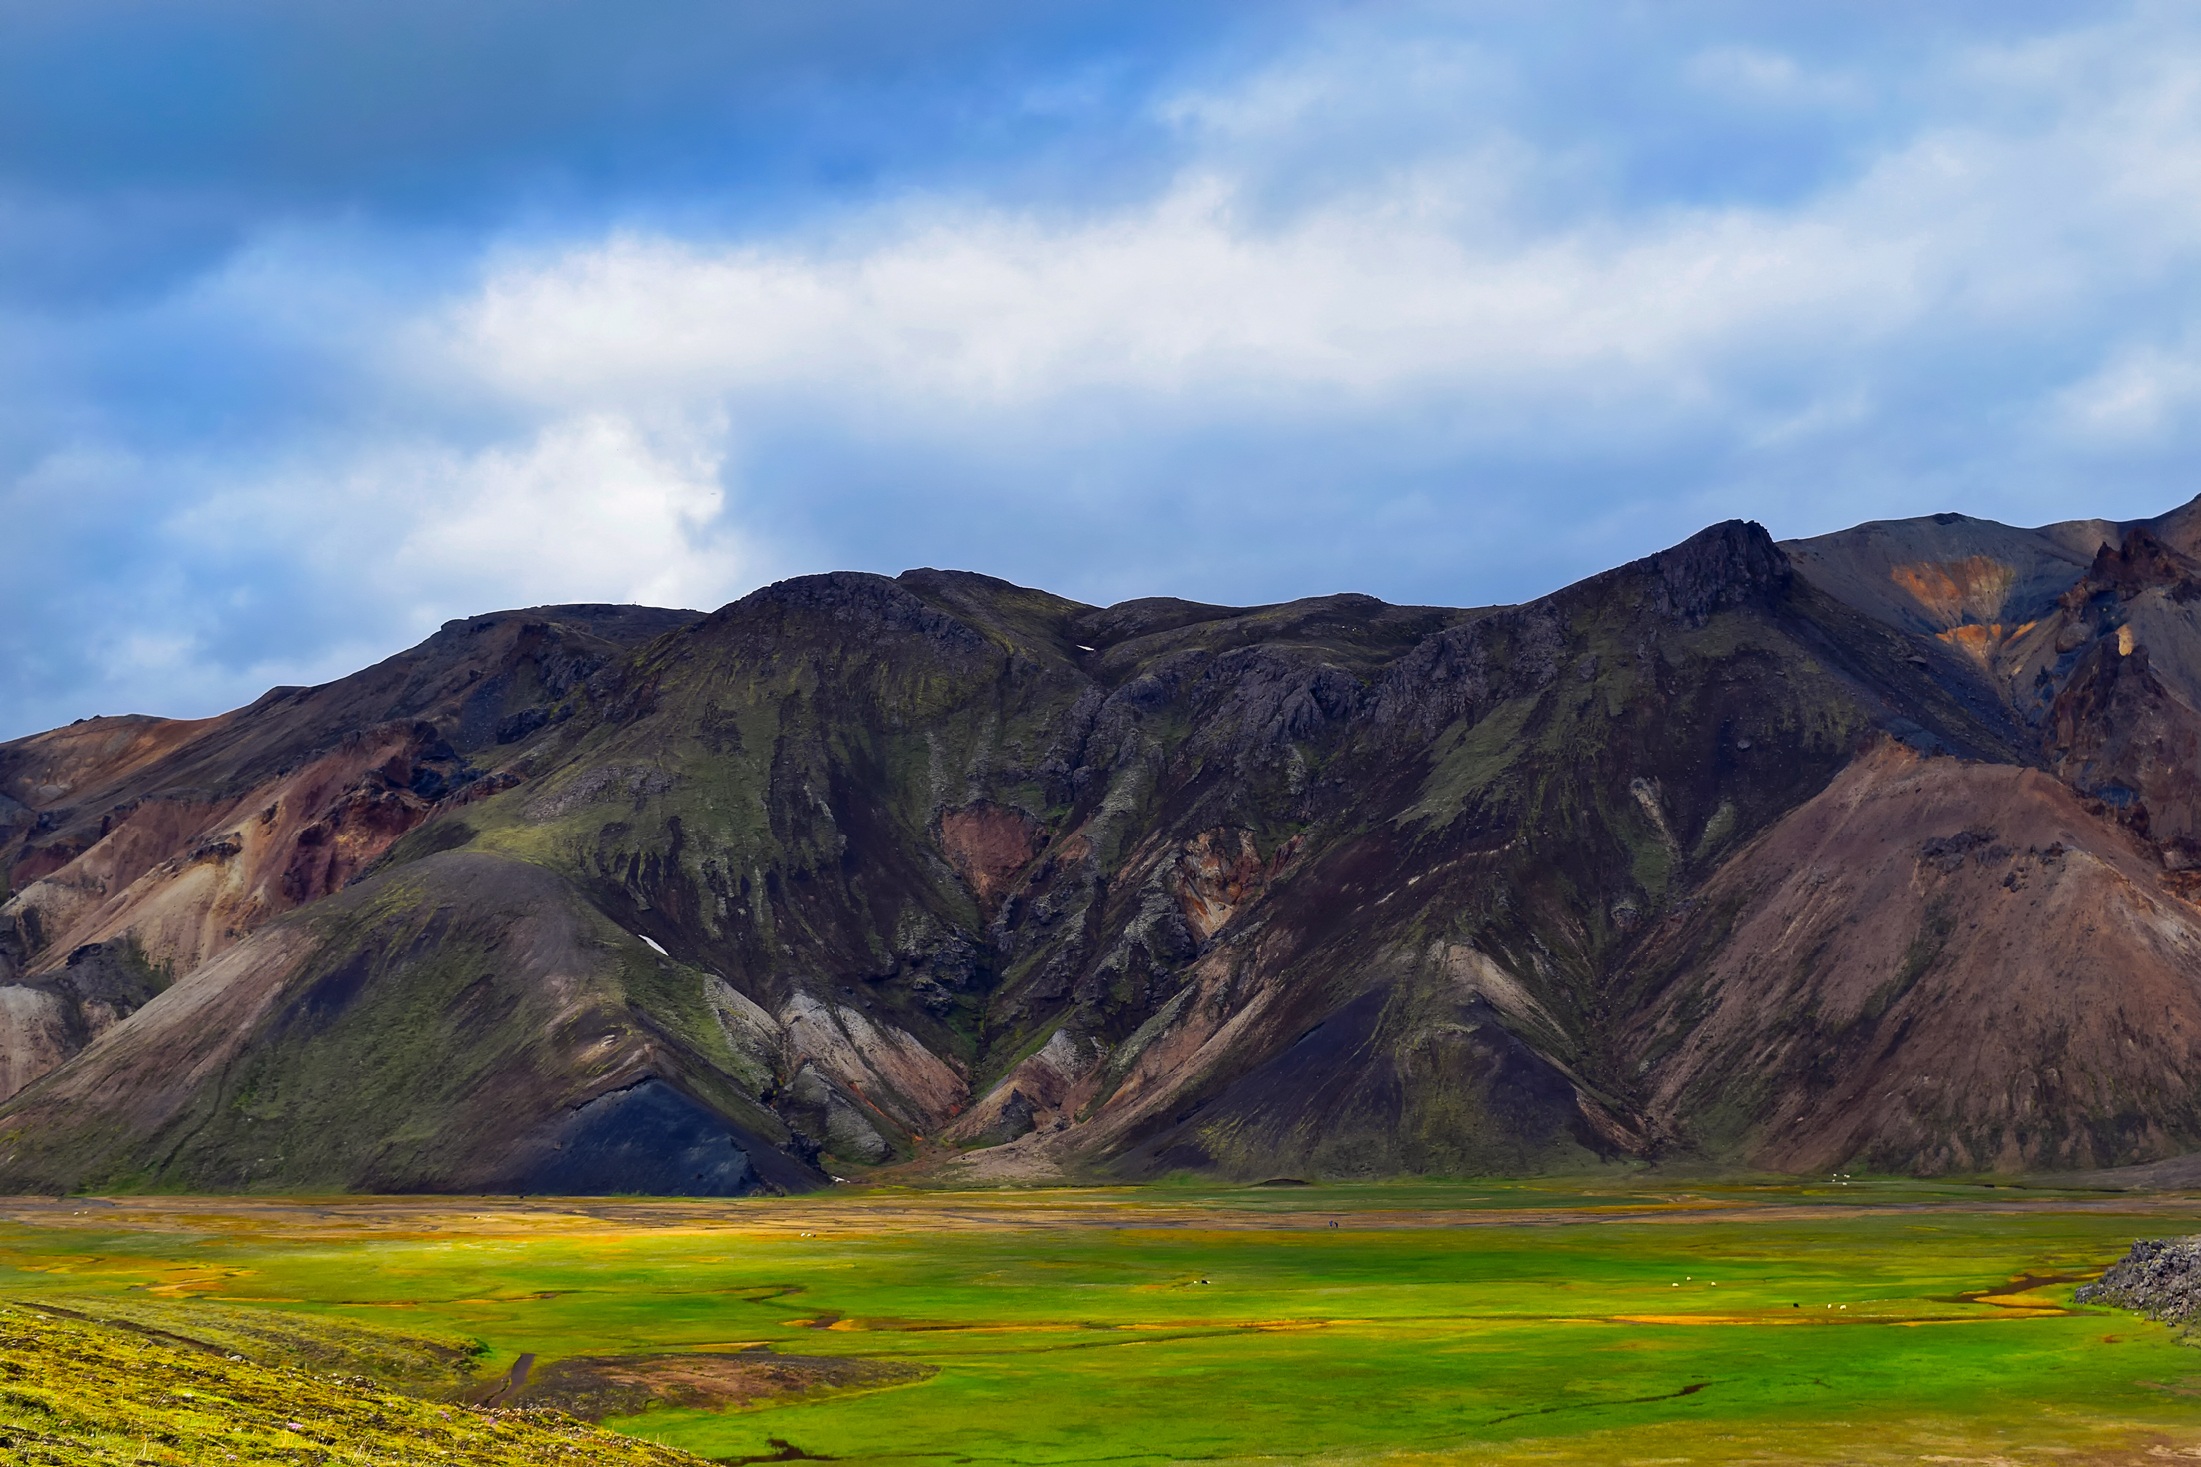
landscape, nature, wilderness, mountain, cloud, sky, meadow, countryside, morning, hill, lake, valley, mountain range, country, remote, scenic, iceland, highland, ridge, outdoors, hdr, clouds, mountains, alps, grassland, badlands, plateau, fell, loch, rural area, landform, mountain pass, geographical feature, mountainous landforms